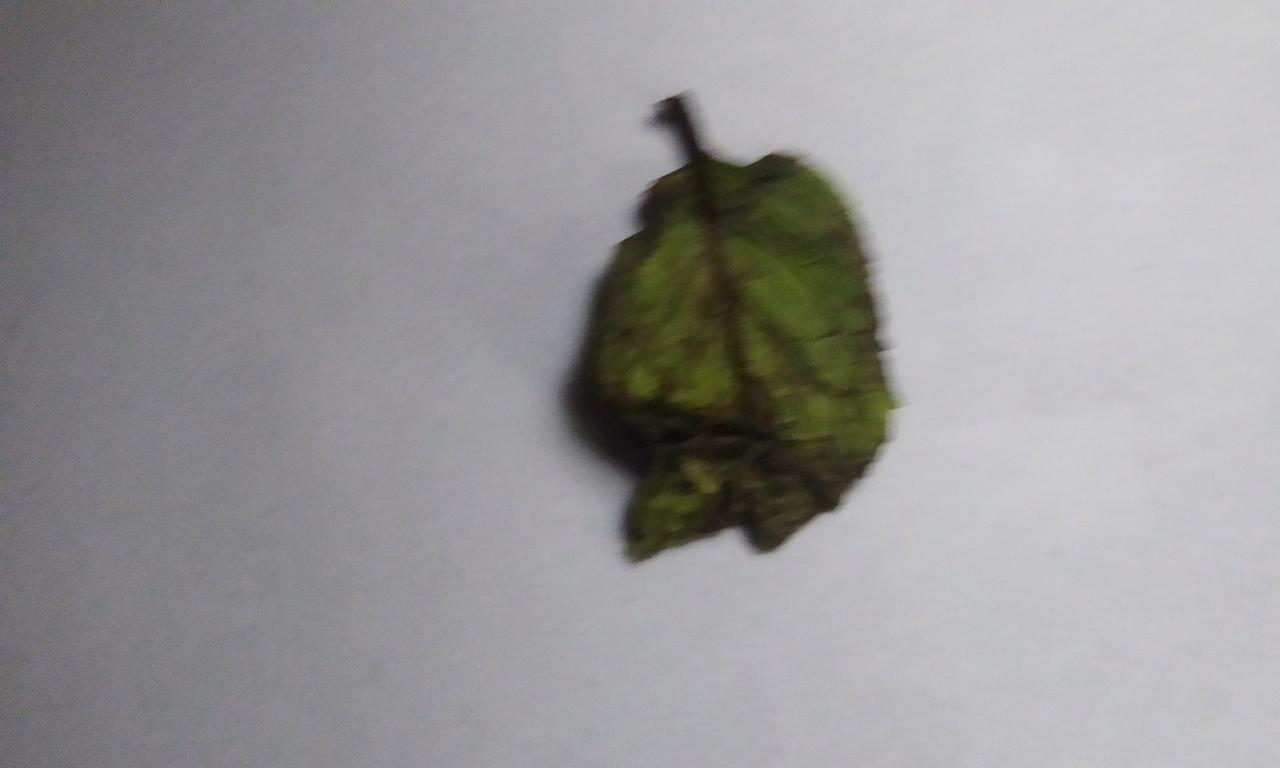
Label: Spoiled